Annual publication

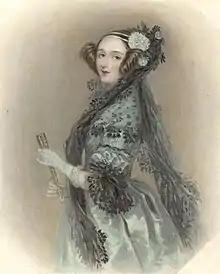
A hand watercolored etching etched by William Henry Mote of Ada Lovelace

A new form of literary work called the "Annual" was a fad from about 1823 through 1857 and became so popular that they were soon published up to 17 times a year. British royalty increased their popularity. They closely resemble many college literary "books" just produced for college campus today, except they contained many etchings of beautiful women from steel plates. They were the fashion magazines of the day. Later it became fashionable to watercolor the etchings and the "Annuals" became early coloring books. There was later a backlash against "beauty" and the fad ended, as did steel plate etchings for books.